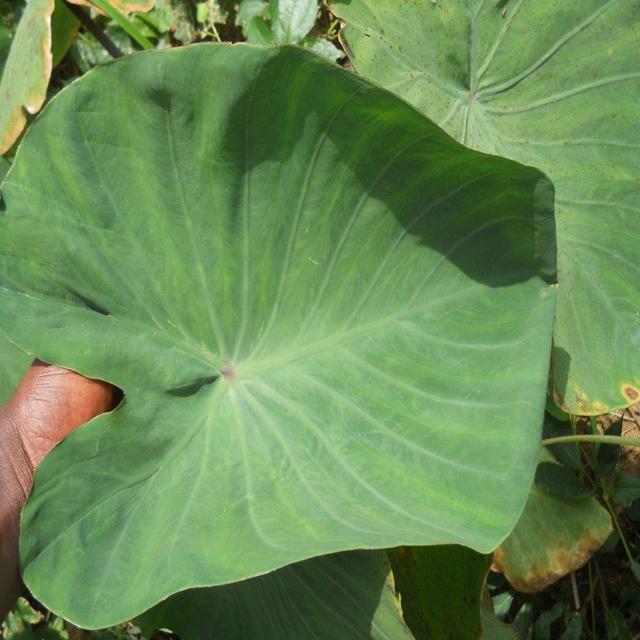
Label: Healthy